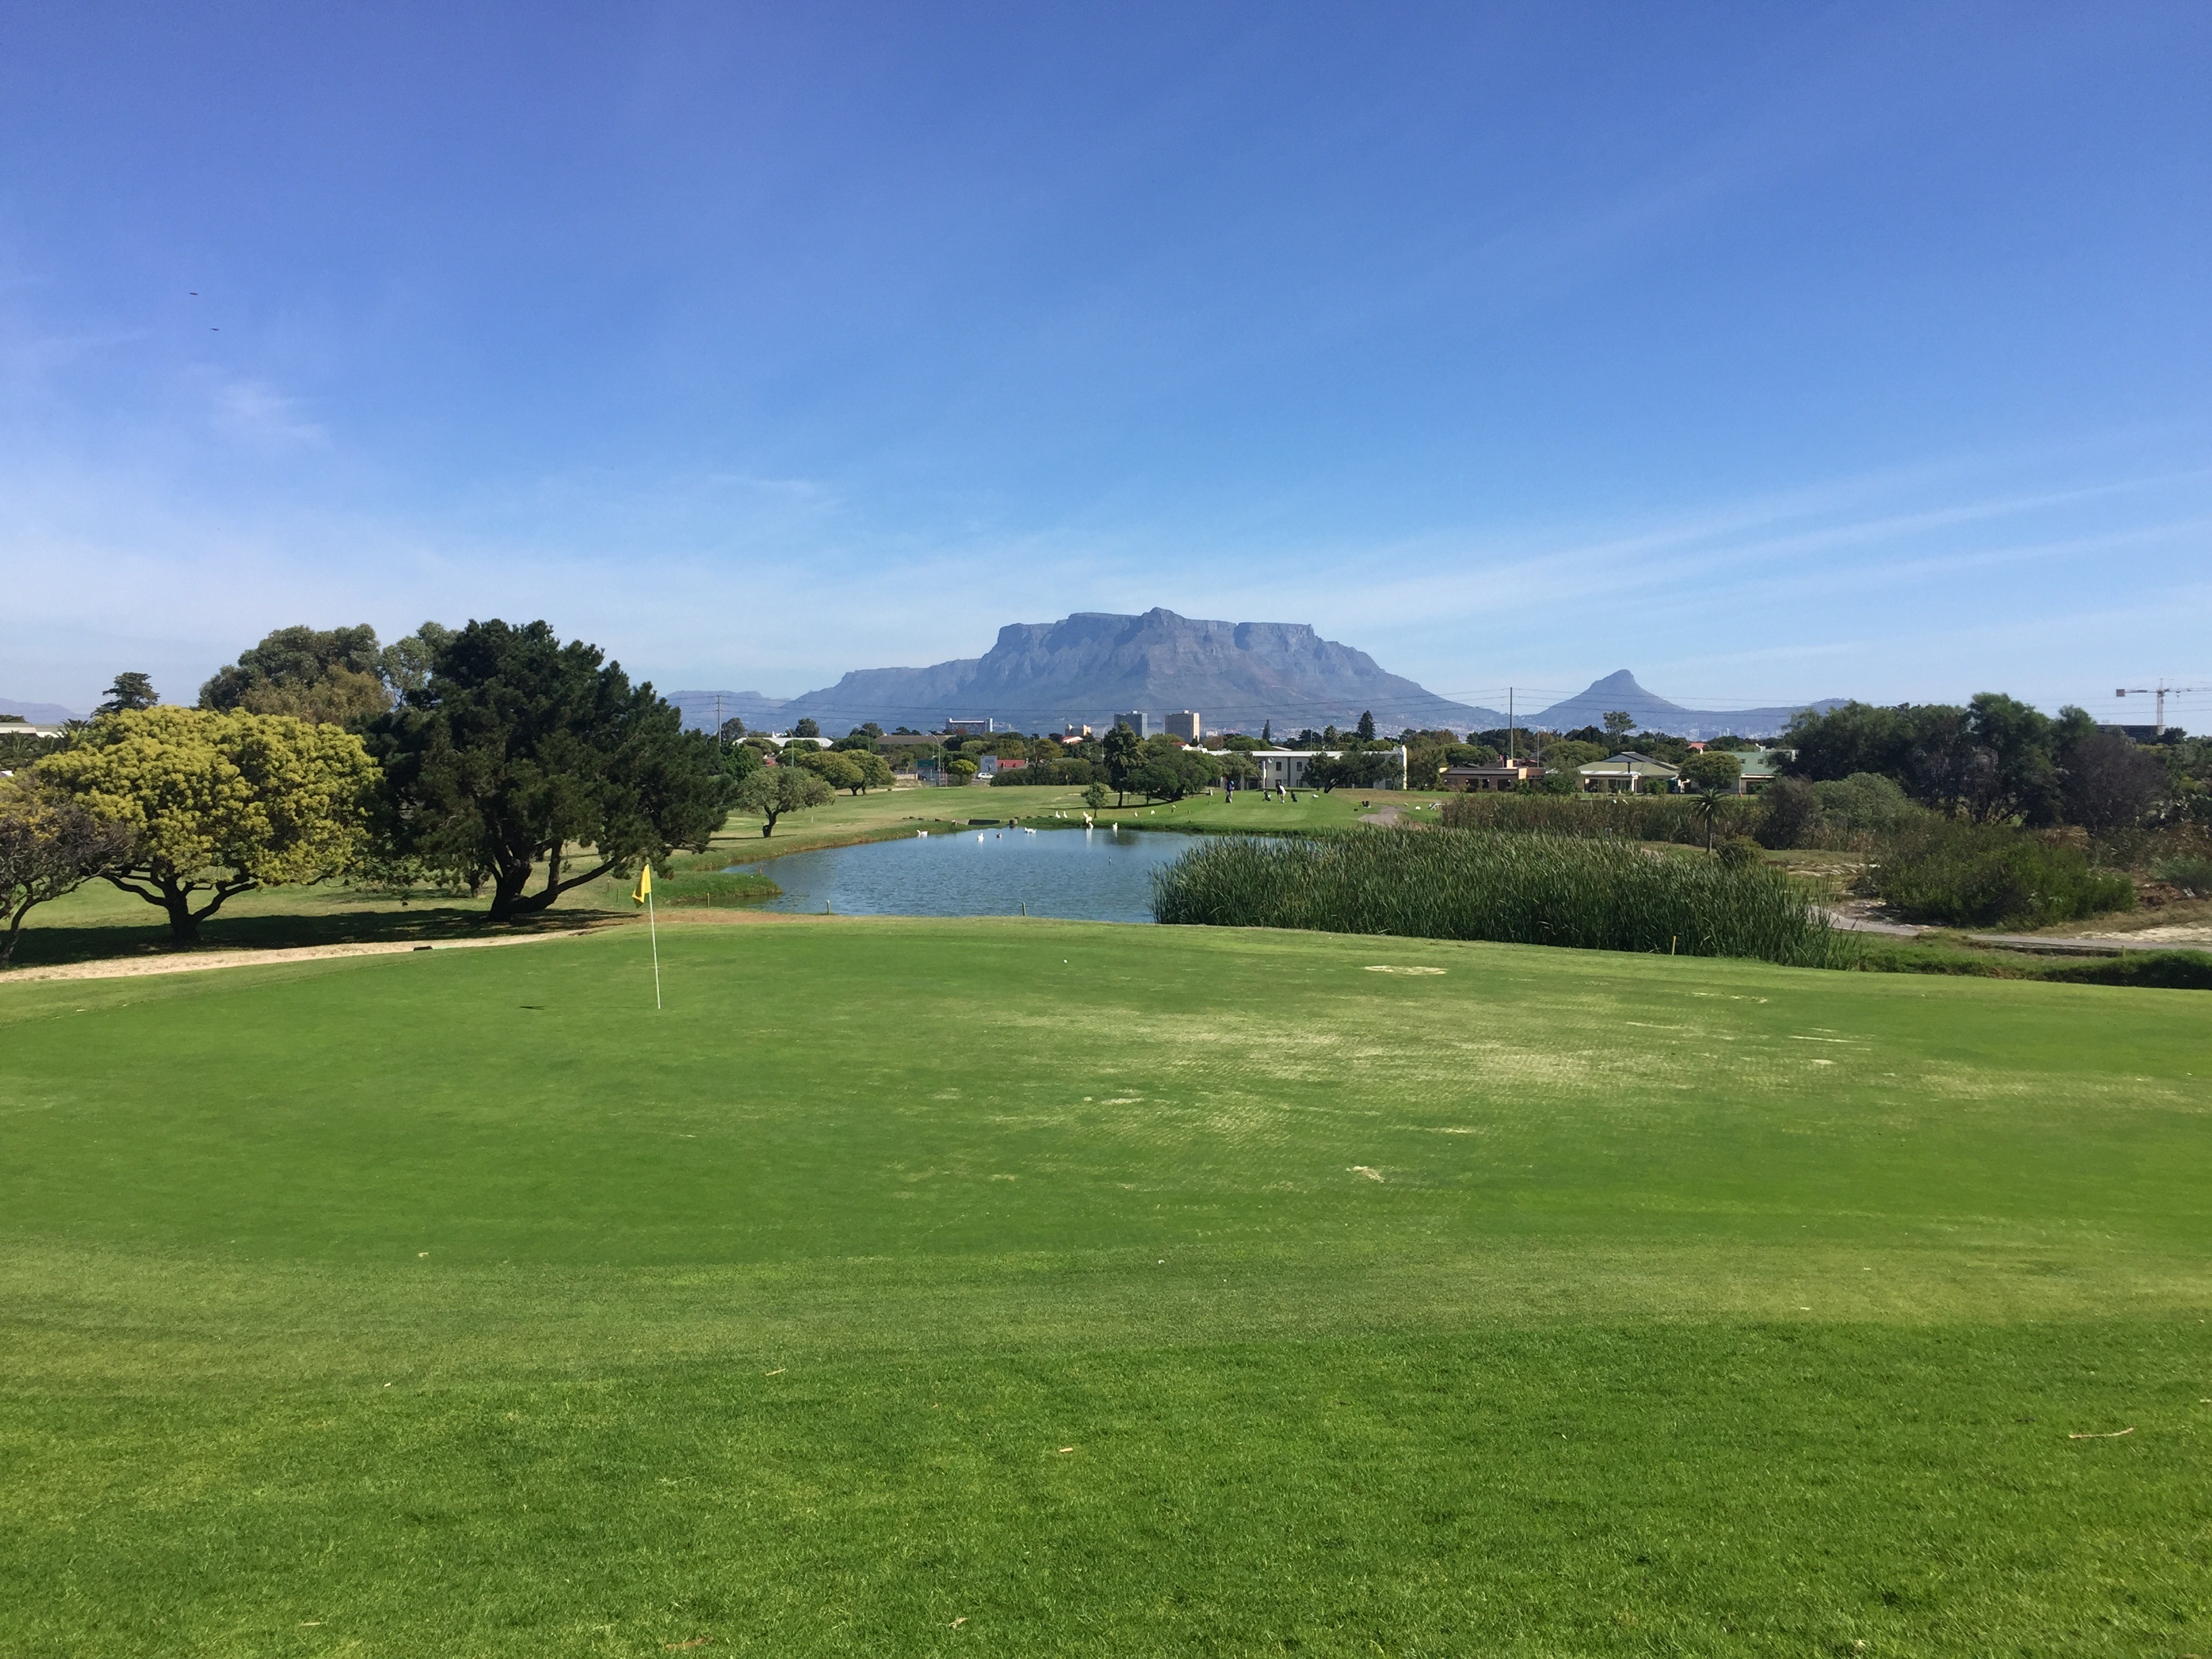
landscape, nature, grass, structure, field, lawn, meadow, summer, recreation, green, pasture, plain, golf, activity, golf course, golf club, sports, grassland, scene, course, estate, outdoor recreation, sport venue, land lot